Bicycle frame

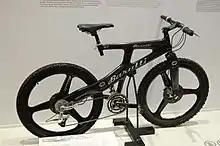
A "Biria unplugged" bicycle from 1996

Titanium is a relatively specialised material for bicycle frames. It has many desirable characteristics including a high specific strength, high fatigue limit, and excellent corrosion resistance. While not as light as carbon fiber, titanium bicycles can provide a more pleasant ride quality, making the material popular among cyclists seeking comfort over performance. However, titanium has a high material cost and is more difficult to machine than steel or aluminum, which translates to relatively expensive frames compared to steel, aluminum, and carbon fiber.